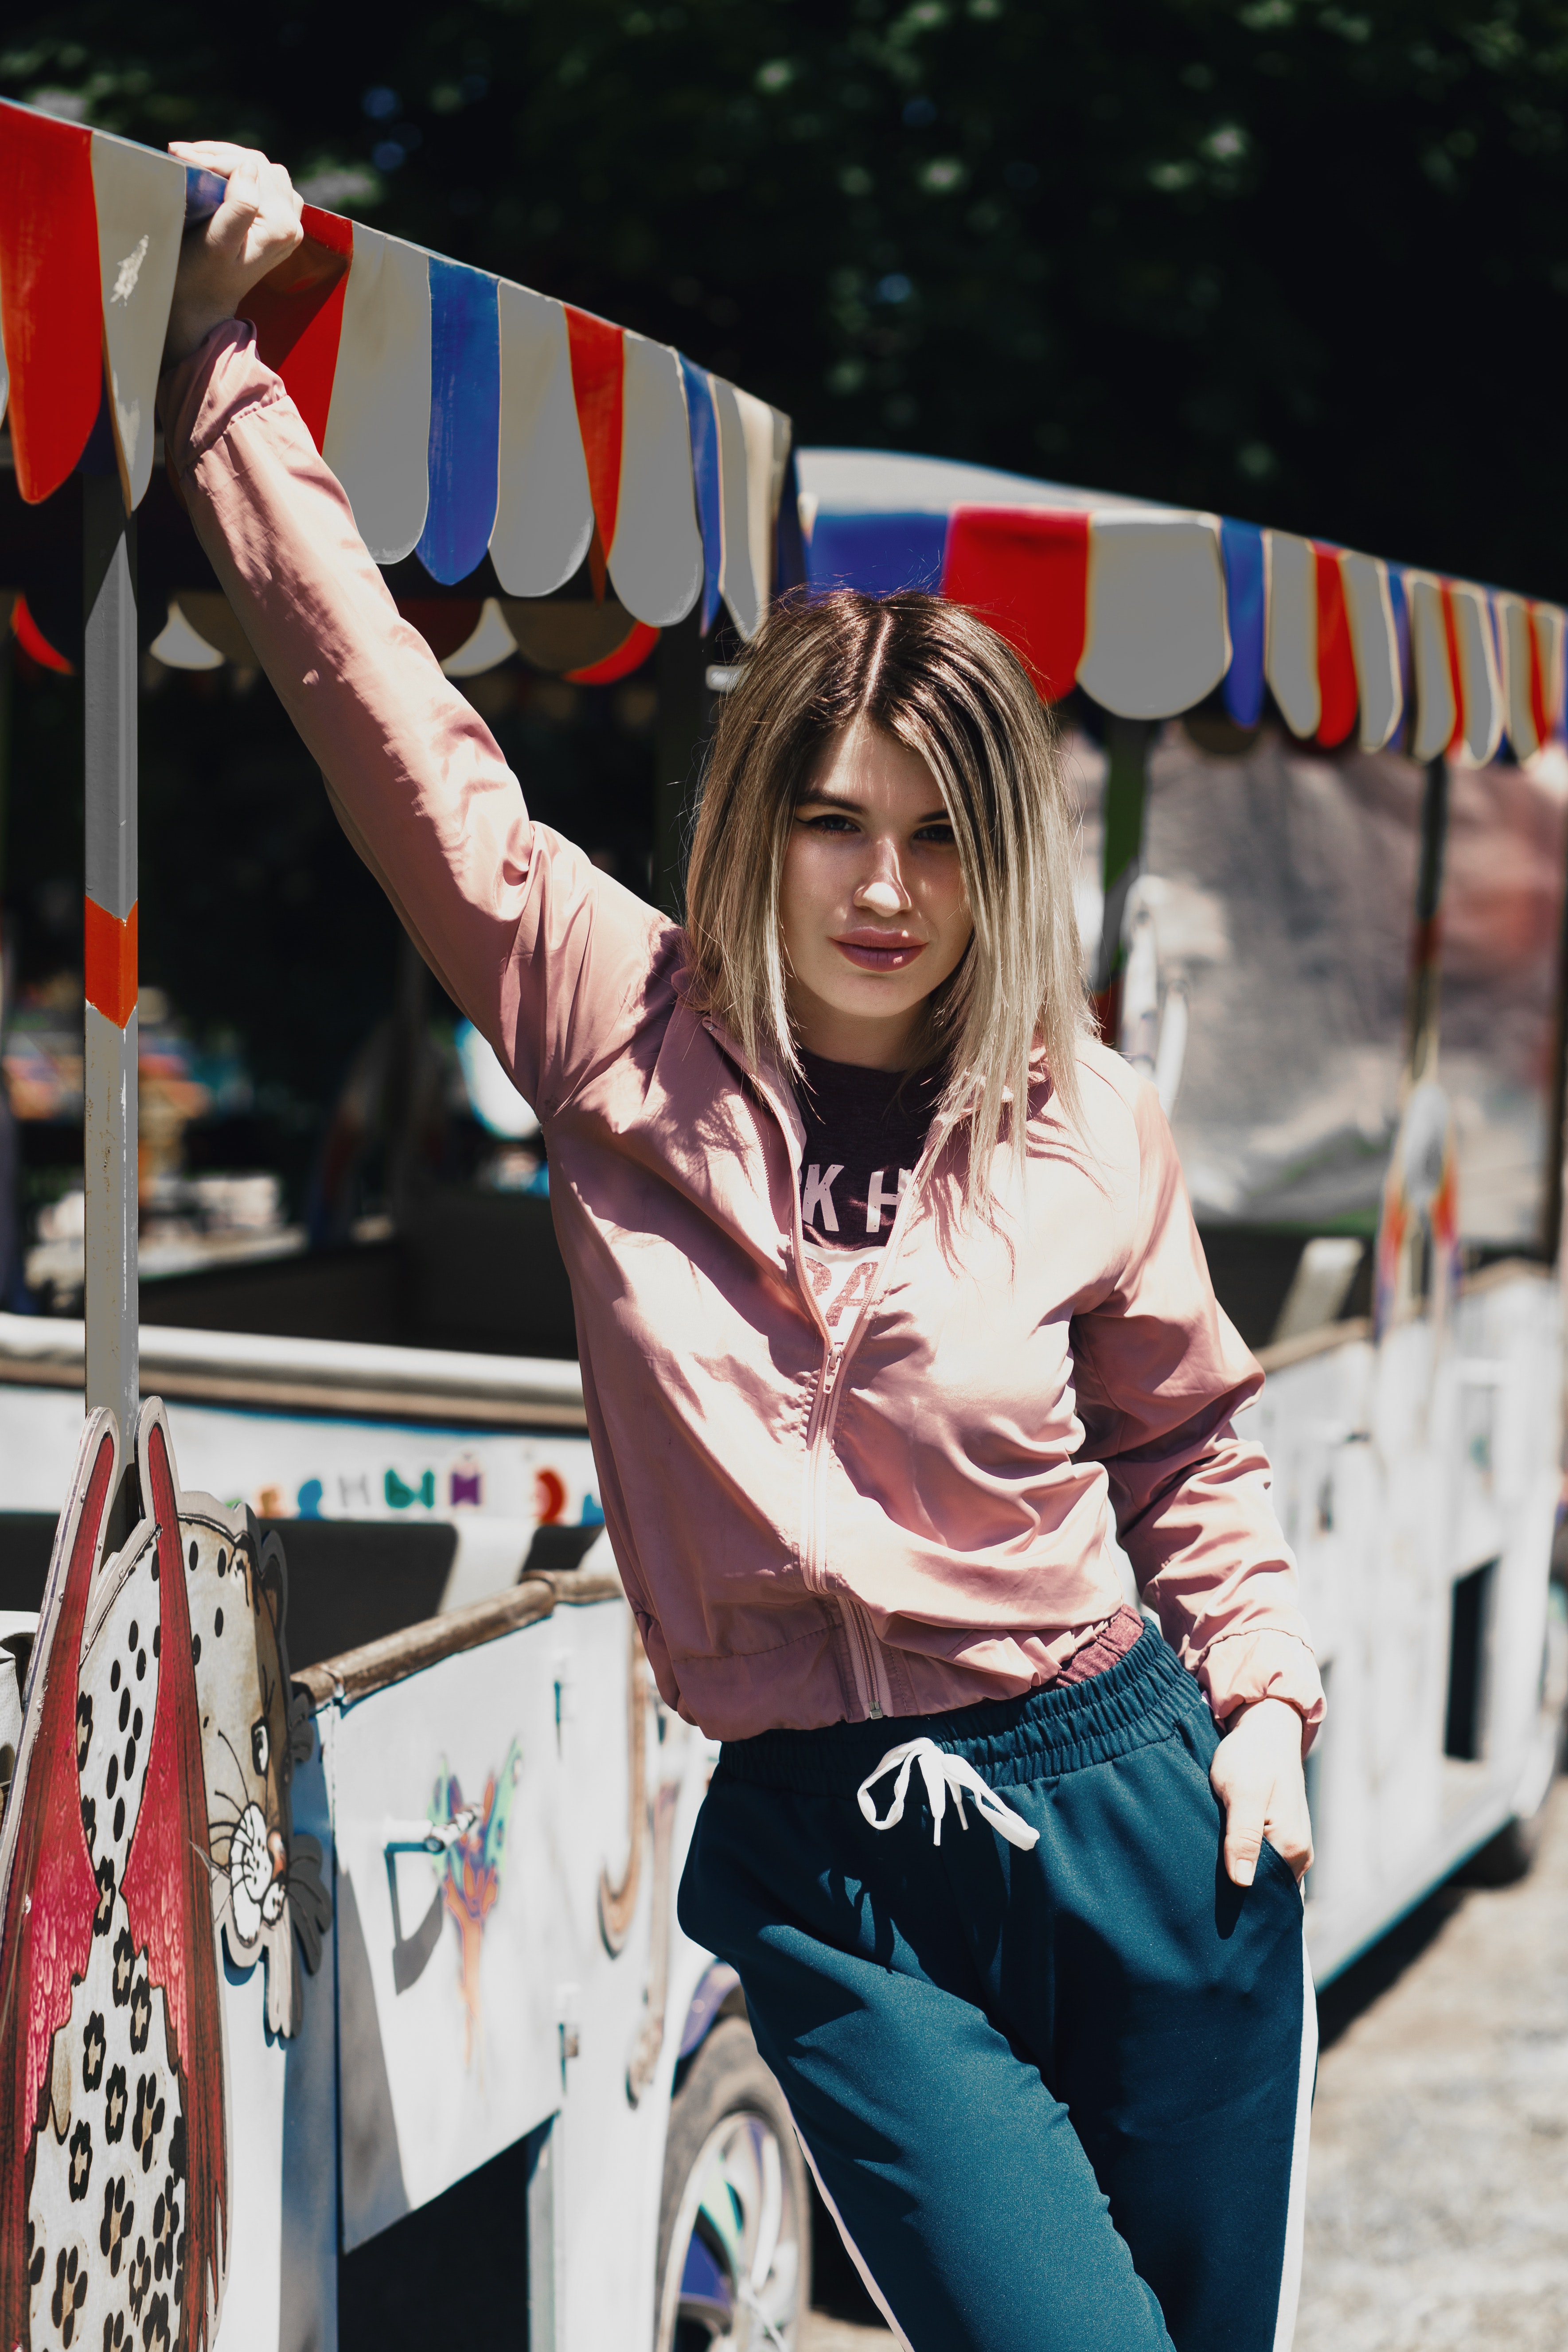
street fashion, fashion, cool, textile, photography, style, jacket, t shirt